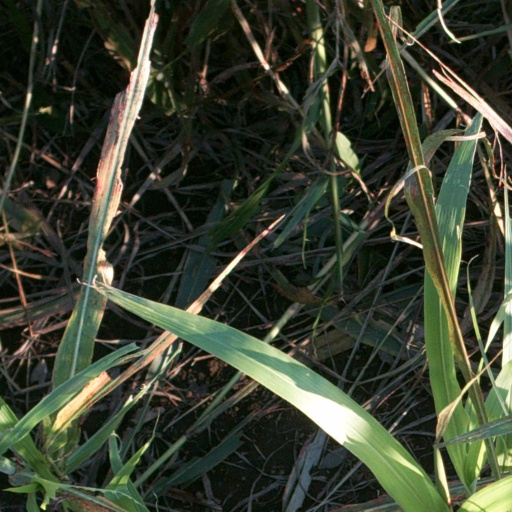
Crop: sorghum